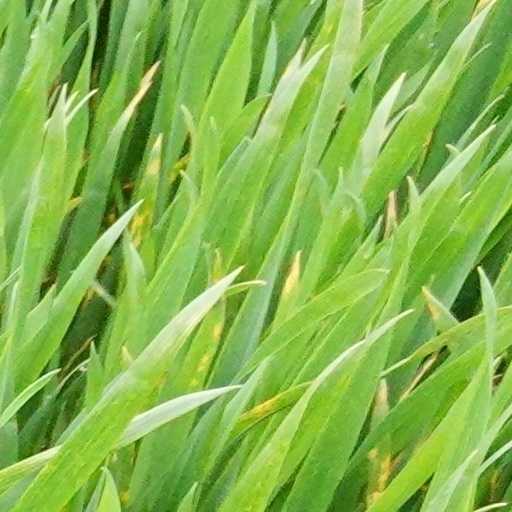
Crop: wheat